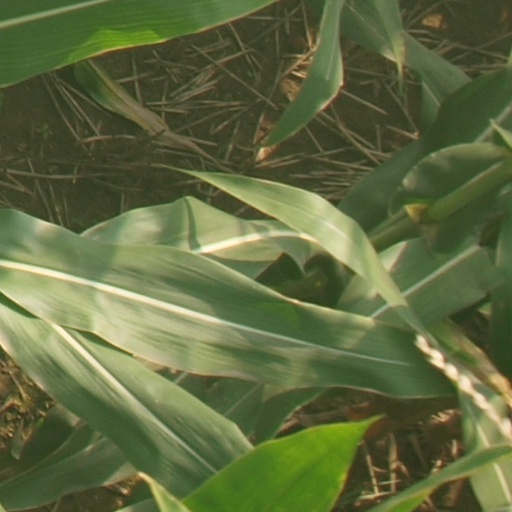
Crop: maize; corn